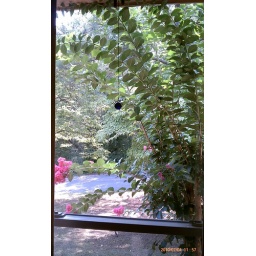
This is the view from one of my living room windows at my house in Chattanooga.